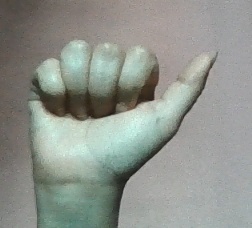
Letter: dhad